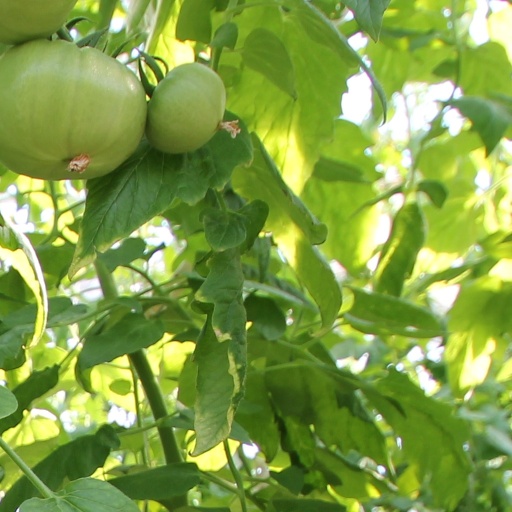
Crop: tomato